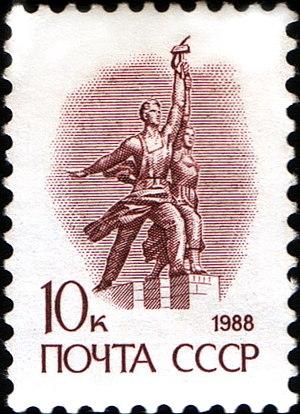
L'Ouvrier et la Kolkhozienne est un groupe sculpté créé par l'artiste russe Vera Ignatievna Moukhina en 1937. Il est devenu le symbole du « réalisme socialiste » soviétique. De style Art déco, le monument est composé de deux figures : une femme et un homme, brandissant respectivement la faucille et le marteau, symboles communistes des deux branches du prolétariat. Haute de 24,5 mètres et pesant 80 tonnes, cette sculpture monumentale a été construite spécialement pour l'Exposition universelle de 1937 à Paris, où elle surmontait le pavillon de l'Union soviétique. L'œuvre se trouve actuellement au nord de Moscou, non loin de la station de métro VDNKh et de l'hôtel Cosmos, à l'entrée du Centre panrusse des expositions, sur l'avenue Prospekt Mira.